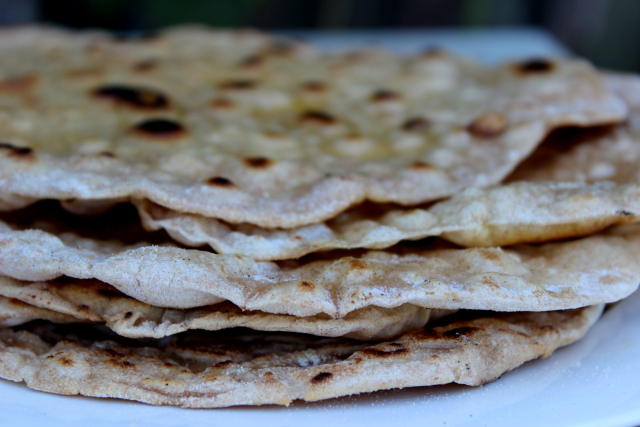
Dish: chapati